Henrietta Maria of France

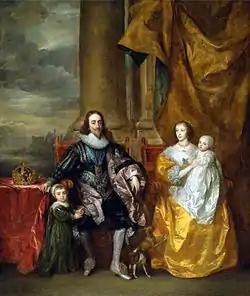
Henrietta Maria and King Charles I with Charles, Prince of Wales, and Princess Mary, painted by Anthony van Dyck, 1633. The greyhound symbolises the marital fidelity between Charles and Henrietta Maria.

Henrietta Maria's marriage to Charles did not begin well and was not improved by his ejection of her French staff. Initially, their relationship was frigid and argumentative, and Henrietta Maria took an immediate dislike to George Villiers, 1st Duke of Buckingham, the King's favourite.